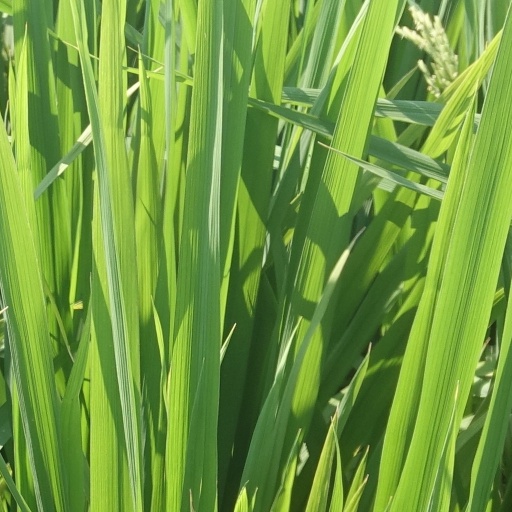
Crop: rice